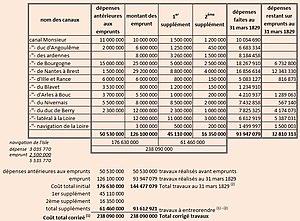
tableau commission canaux 1828
Du nom du directeur général des ponts et chaussés et des mines sous la Restauration, Louis Becquey, le plan Becquey vise à doter la France d’un système de voies navigables modernisé et articulé. Tirant parti des acquis de la Révolution et de l’Empire dans la construction d’un État moderne, ce plan s’inscrit dans une démarche globale de consolidation du pays unifié en une « économie-nation » capable, à terme, d’affronter la concurrence internationale selon les principes, en vogue à l’époque, du libéralisme. Dans ses nouvelles frontières et consécutivement à la perte des centres industriels d’Outre-quiévrain, la France, pour affronter la concurrence de l’Angleterre, doit moderniser son appareil productif en facilitant les moyens de transports pour mettre en relation l’ensemble des régions et abaisser les prix par le jeu de la concurrence interne tout en assurant aux industriels une protection douanière sélective et temporaire pour leur permettre de retrouver des coûts compétitifs avant de réintégrer l’« économie-monde ».